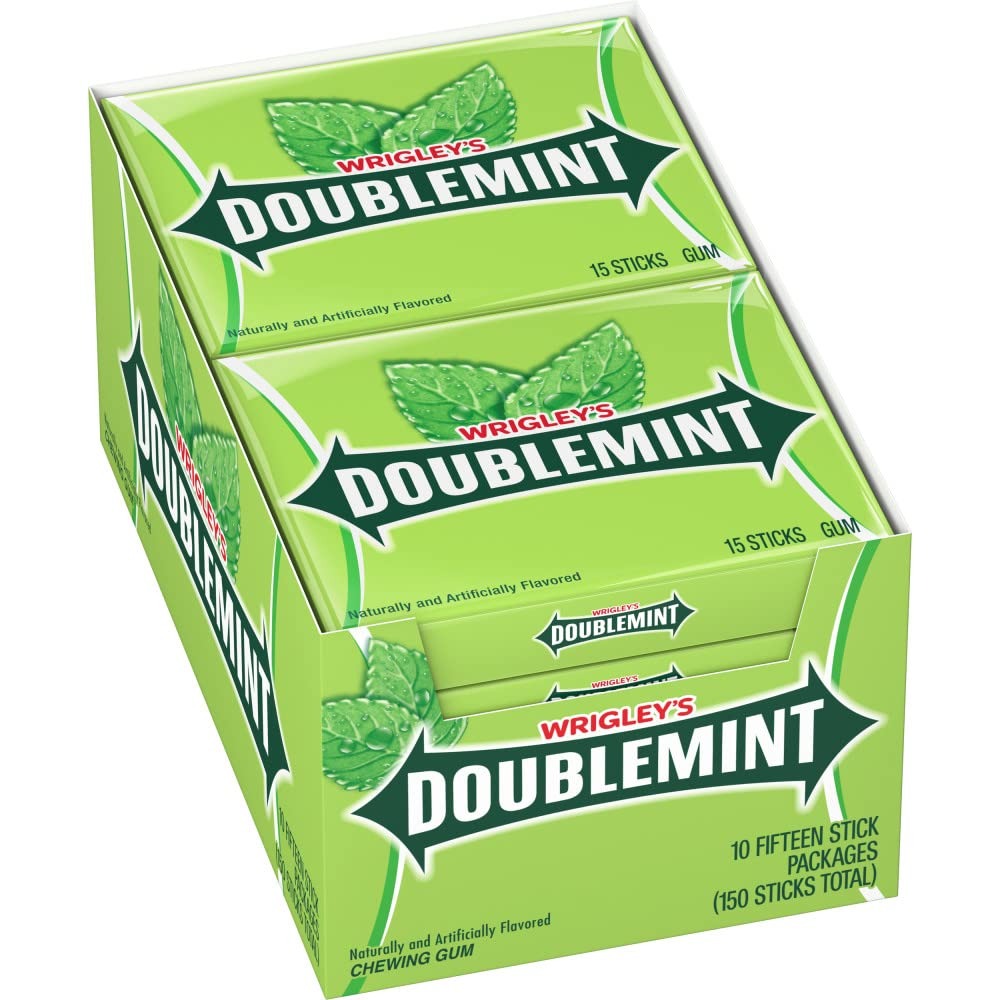
Item Name: Doublemint Gum, 15 Sticks Each (Pack Of 20)
Bullet Point 1: Pack of twenty, 15-stick slim packs(total of 300-sticks)
Bullet Point 2: The unique, minty flavor you can't get anywhere else
Bullet Point 3: One of the largest selling gum brands in the world
Value: 300.0
Unit: Count

Price: 5.935